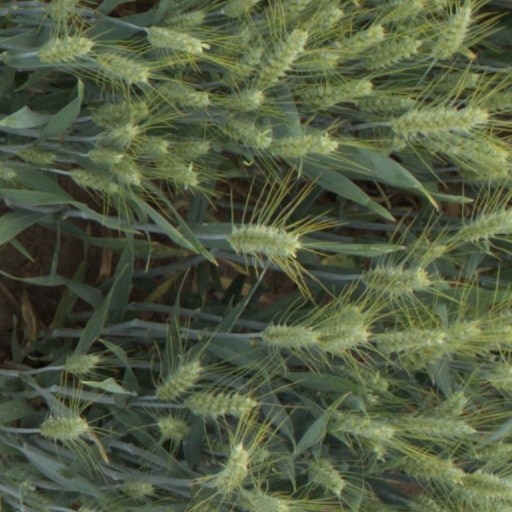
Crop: wheat